Question: Please indicate a possible affordance area of the jump_skis that can be used for gliding
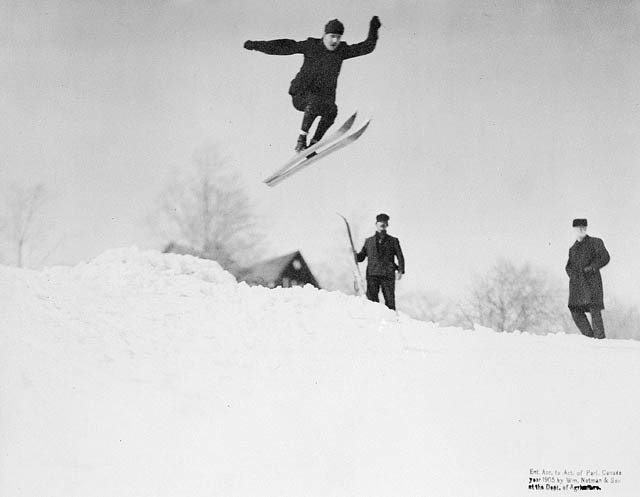
Answer: [254.405, 103.618, 377.905, 190.618]